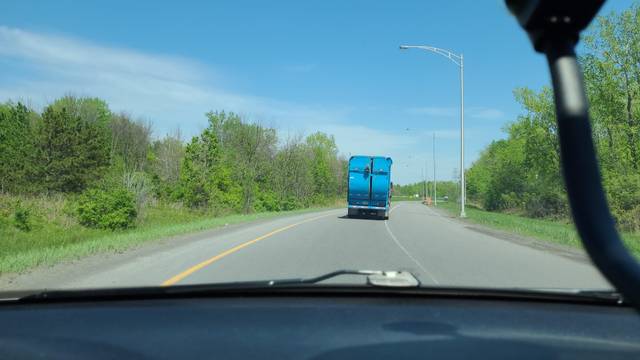
Region: Canada
Coordinates: 45.597, -73.864